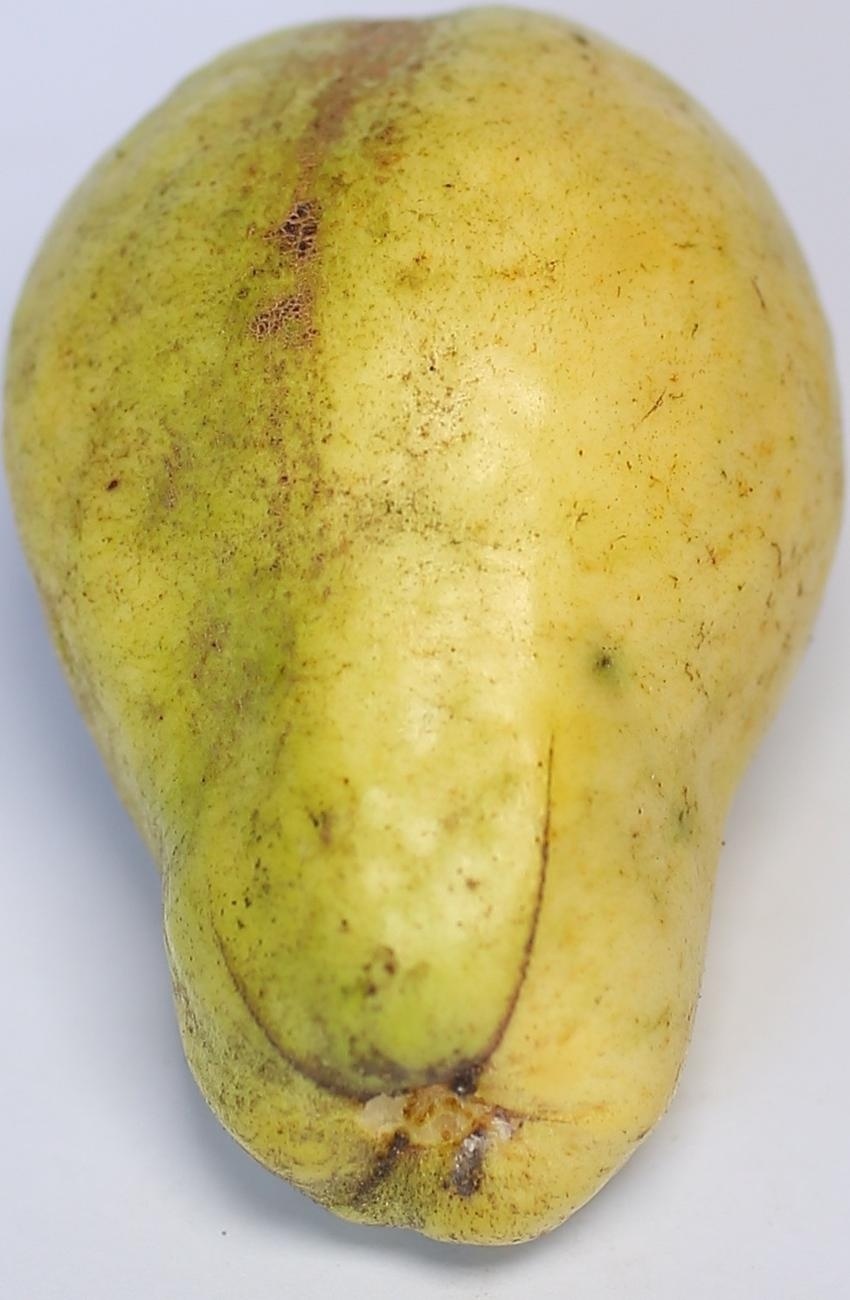
Maturity: mature-green
Variety: thadhrami